John Urho Kemp

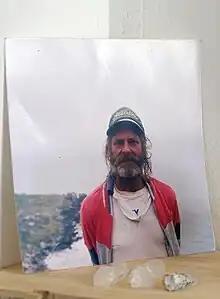
A portrait photo of John Urho Kemp presented at an exhibit at San Francisco Art Institute

John Urho Kemp (June 18, 1942 California, USA–January 31, 2010) also known as "Crystal John" or "Cosmic John", was an American outsider artist, "a metaphysical researcher", and a vegan. His main artistic output consisted of "offerings", photocopied leaflets presenting formulas, drawings, mandalas, magic cubes and verses based on Kemp's ideas of godhood, spirituality and metaphysics. He distributed these leaflets to everyone interested. In addition to the leaflets, he also produced similarly themed original pieces of art for his personal use. Kemp began producing these works probably in the late 1970s. During his lifetime he did not receive much recognition as an artist, however in the years following his death there has been renewed interest in his work. His works are circulated mostly in Art Brut circles.